Particle receiver

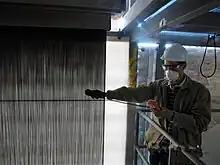
Measurements of light transmittance of the falling particle curtain in December 2014 at the National Solar Thermal Test Facility

This technology is based on a free falling particle curtain inside the receiver cavity that absorbs concentrated solar radiation. Idea of using falling solid particles in a concentrated solar power facility to supply high temperature heat to the power cycle or chemical process was introduced in a pioneering work carried out by Martin and Vitko during the beginning of the 1980s at Sandia National Laboratories. However, first step towards demonstrating the concept at the larger scale was carried out in 2009 at National Solar Thermal Test Facility in Albuquerque, NM where prototype particle receiver was placed atop the 61 meter tall solar tower with a solar field able to provide 5 MW. These tests resulted in receiver thermal efficiency of around 50% and maximum temperature increase of the particles of around 250 °C. More comprehensive tests were carried out in 2015 using a 1 MW receiver having a 1 by 1 meter aperture through which concentrated sun radiation enters the cavity. Receiver thermal efficiency ranged from 50% to 80% and temperature of the particles at the bottom of receiver reached 700 °C in some cases.